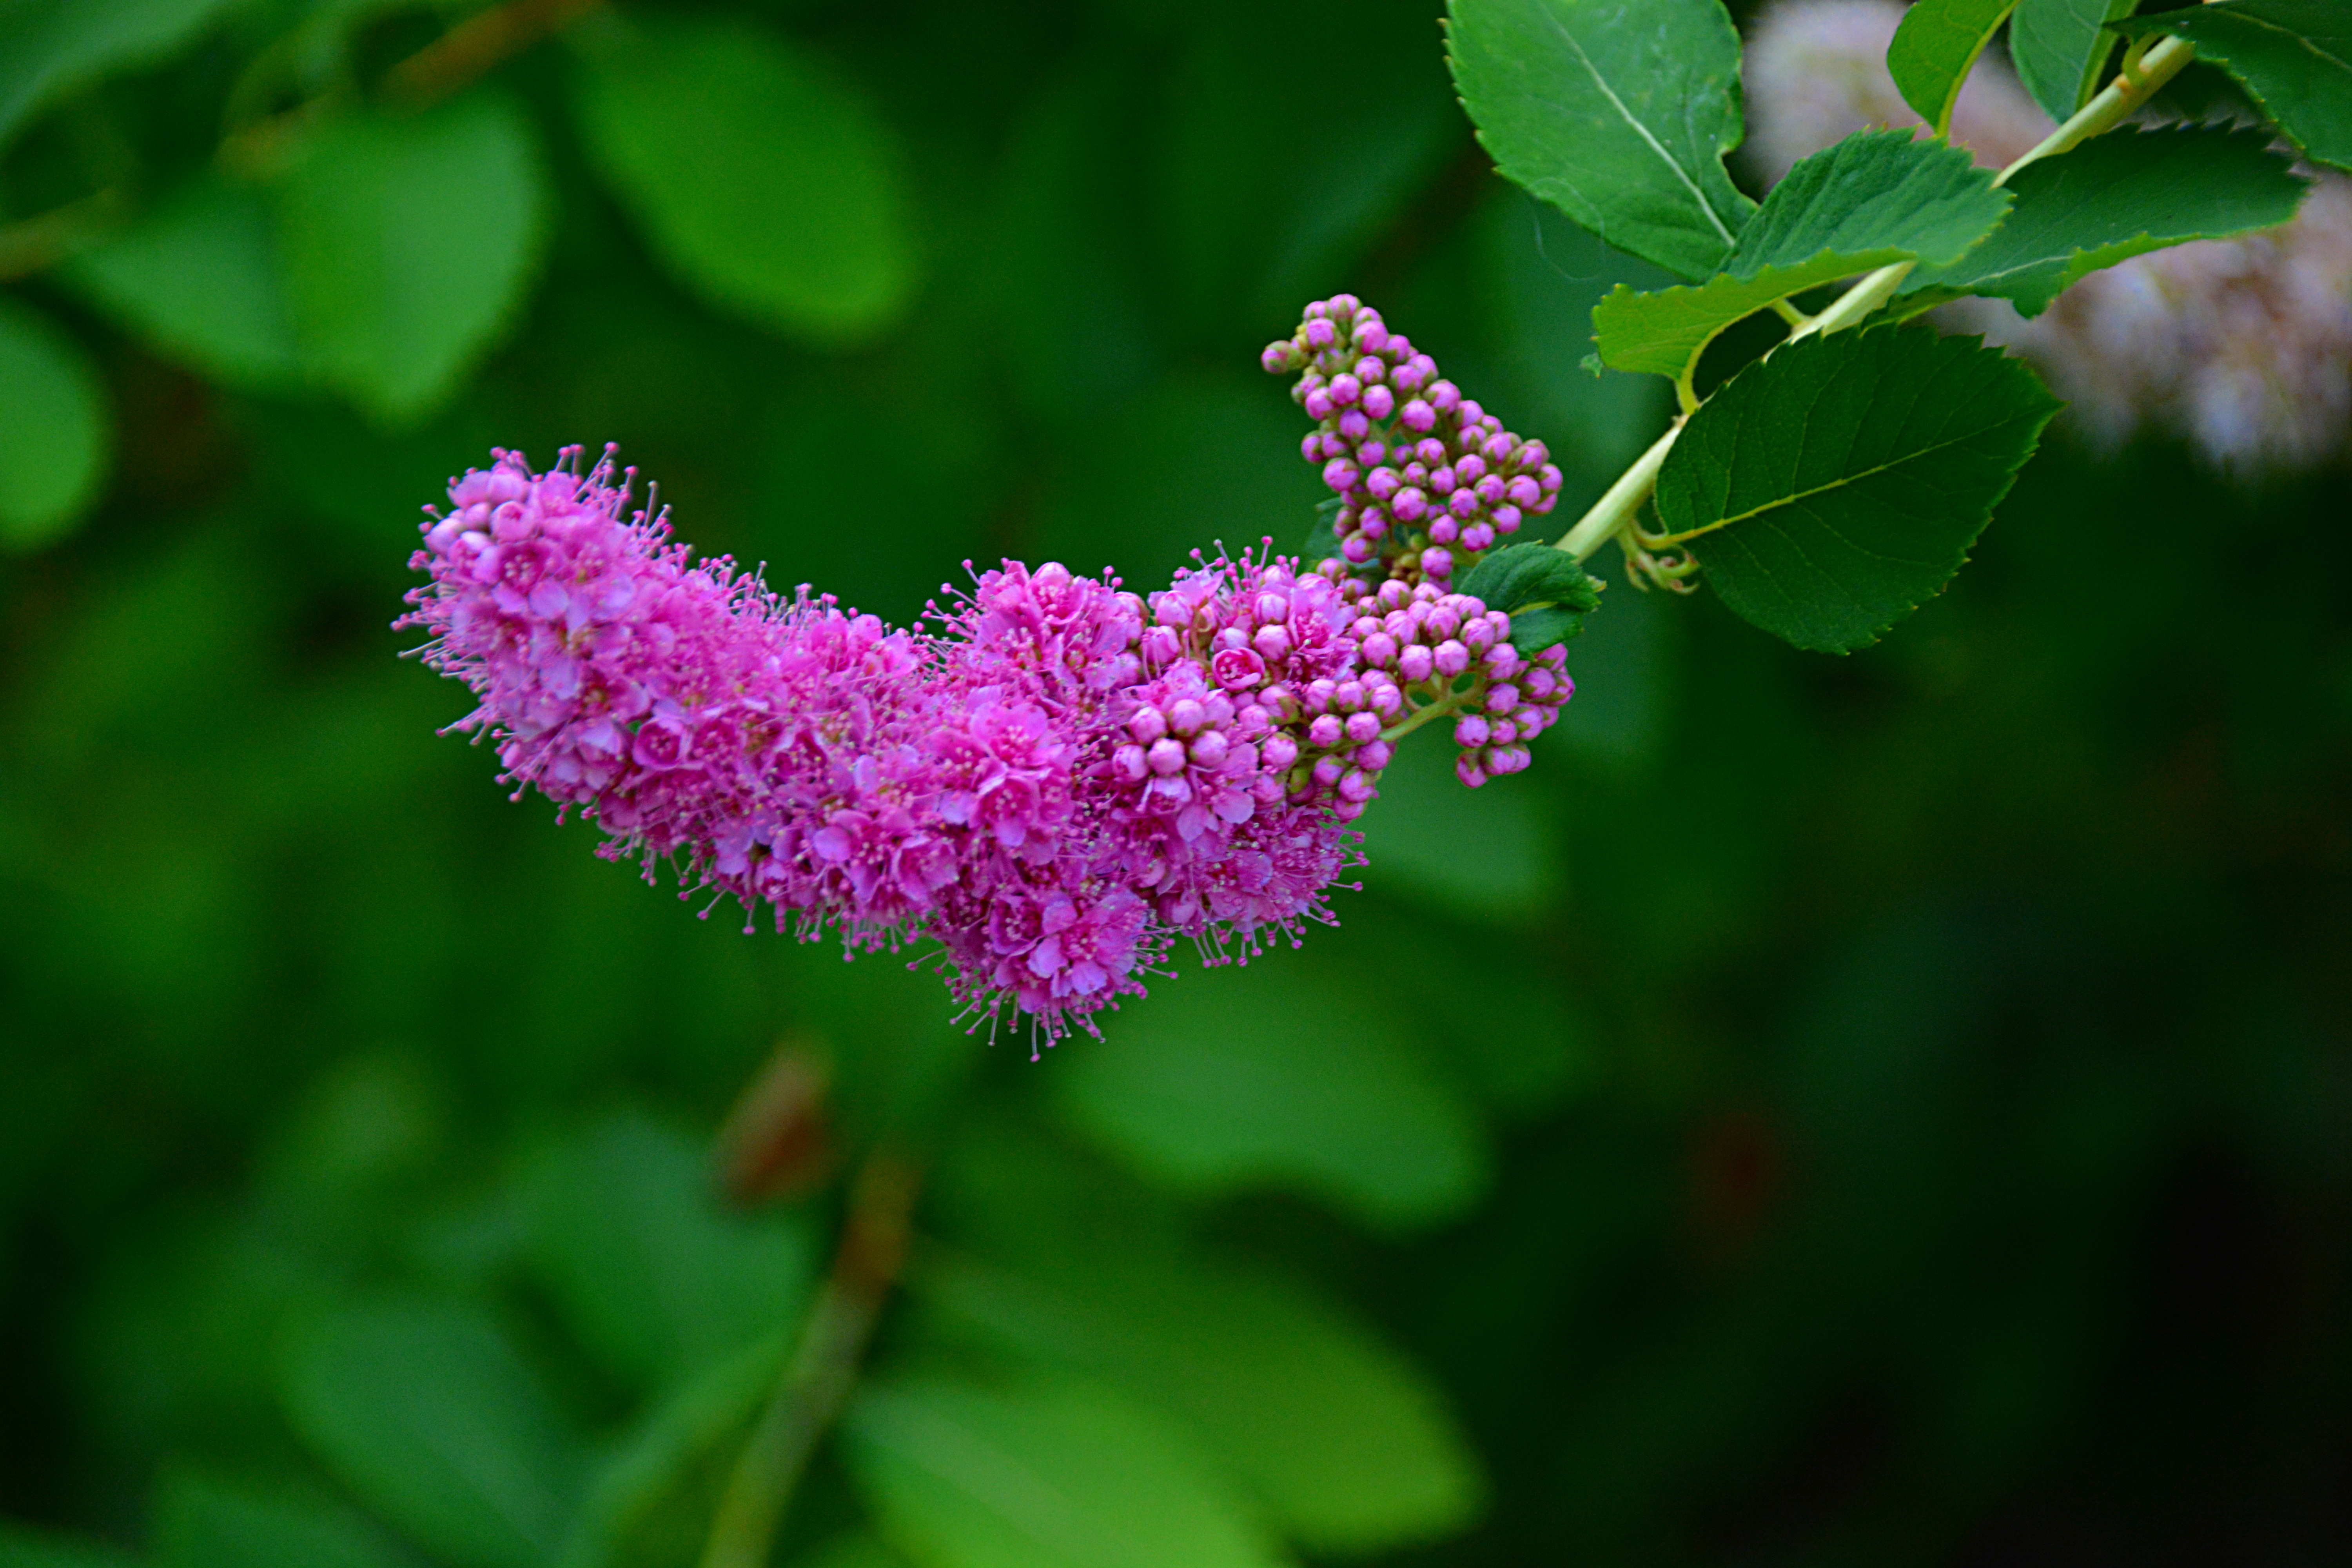
nature, branch, blossom, plant, leaf, flower, petal, spring, green, botany, flora, wildflower, shrub, macro photography, summer flowers, flowering plant, land plant